Nigel Robertha

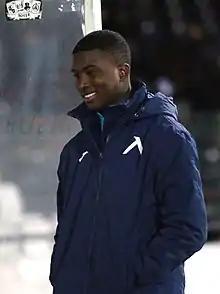
Robertha with Levski Sofia

Nigel Benjamin Robertha (born 13 February 1998) is a Dutch professional footballer who plays as a forward for FK Spartak Subotica in the Serbian SuperLiga. He has represented the Netherlands at the under-17 and under-18 levels.